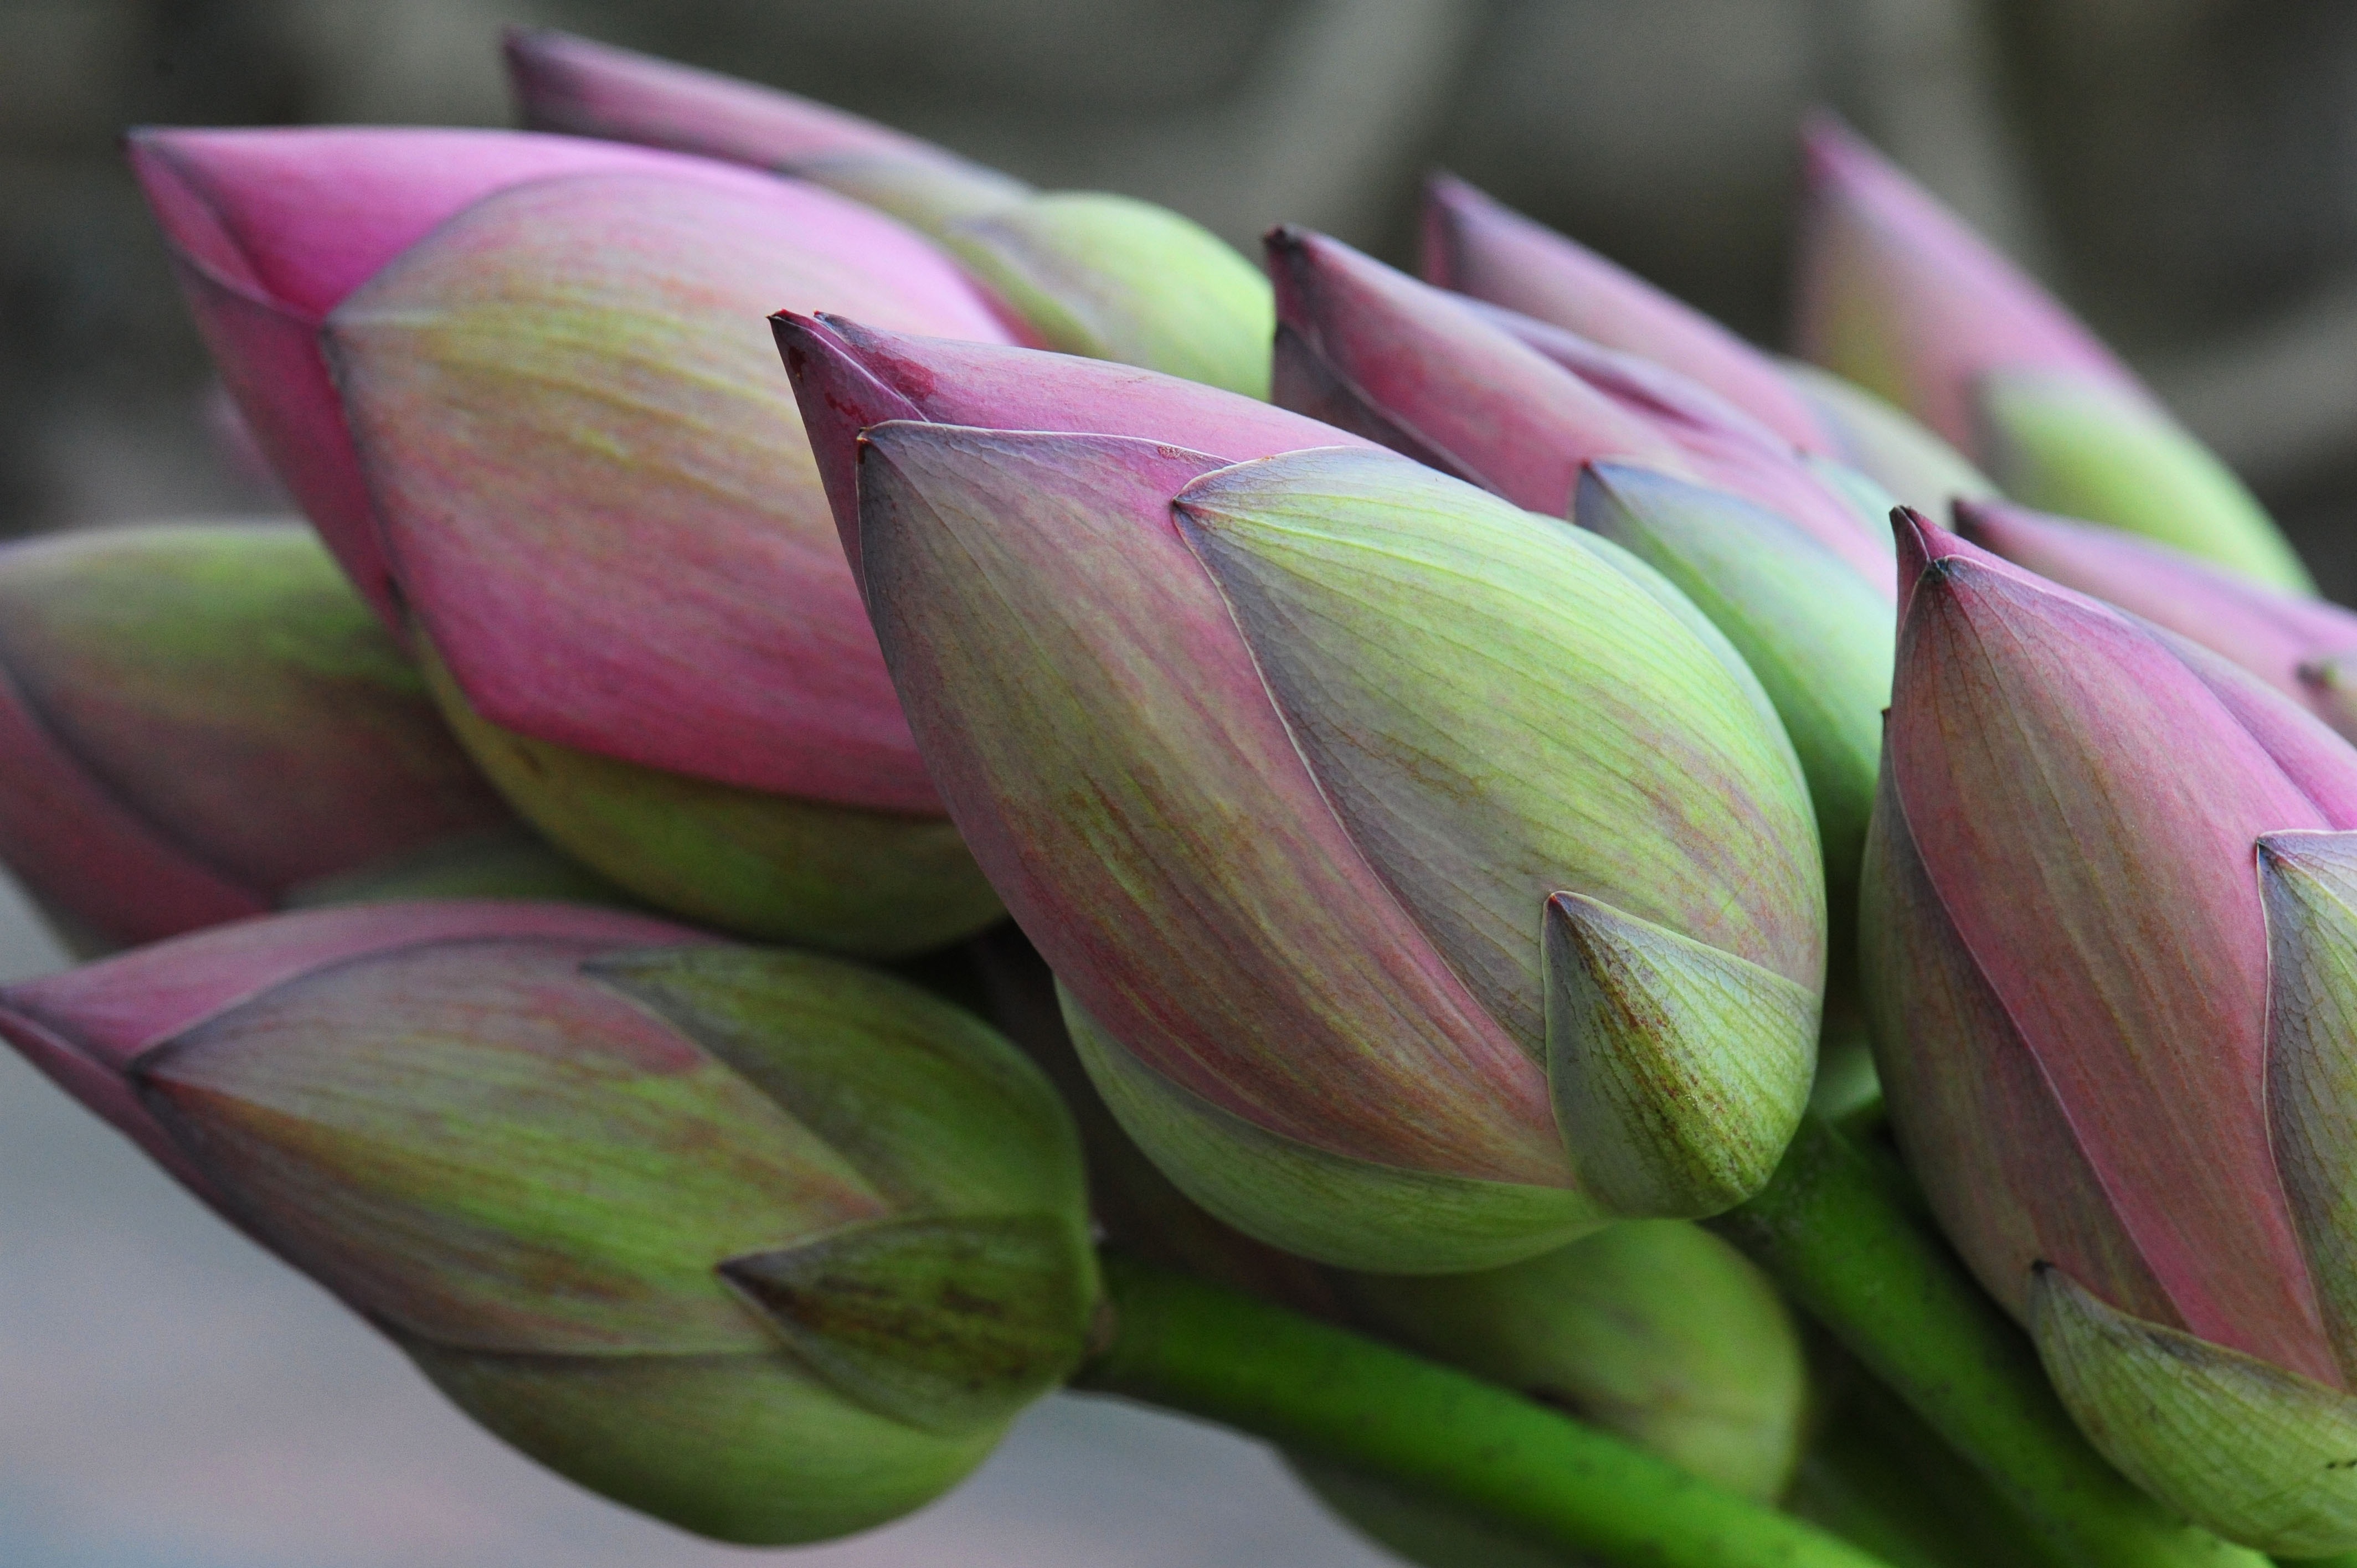
plant, flower, petal, summer, botany, sacred lotus, aquatic plant, flora, close up, lotus, bud, macro photography, flowering plant, daisy family, early summer, plant stem, land plant, lotus family